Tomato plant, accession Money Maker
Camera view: tilt-top (135 deg); turntable rotation: 90 degrees
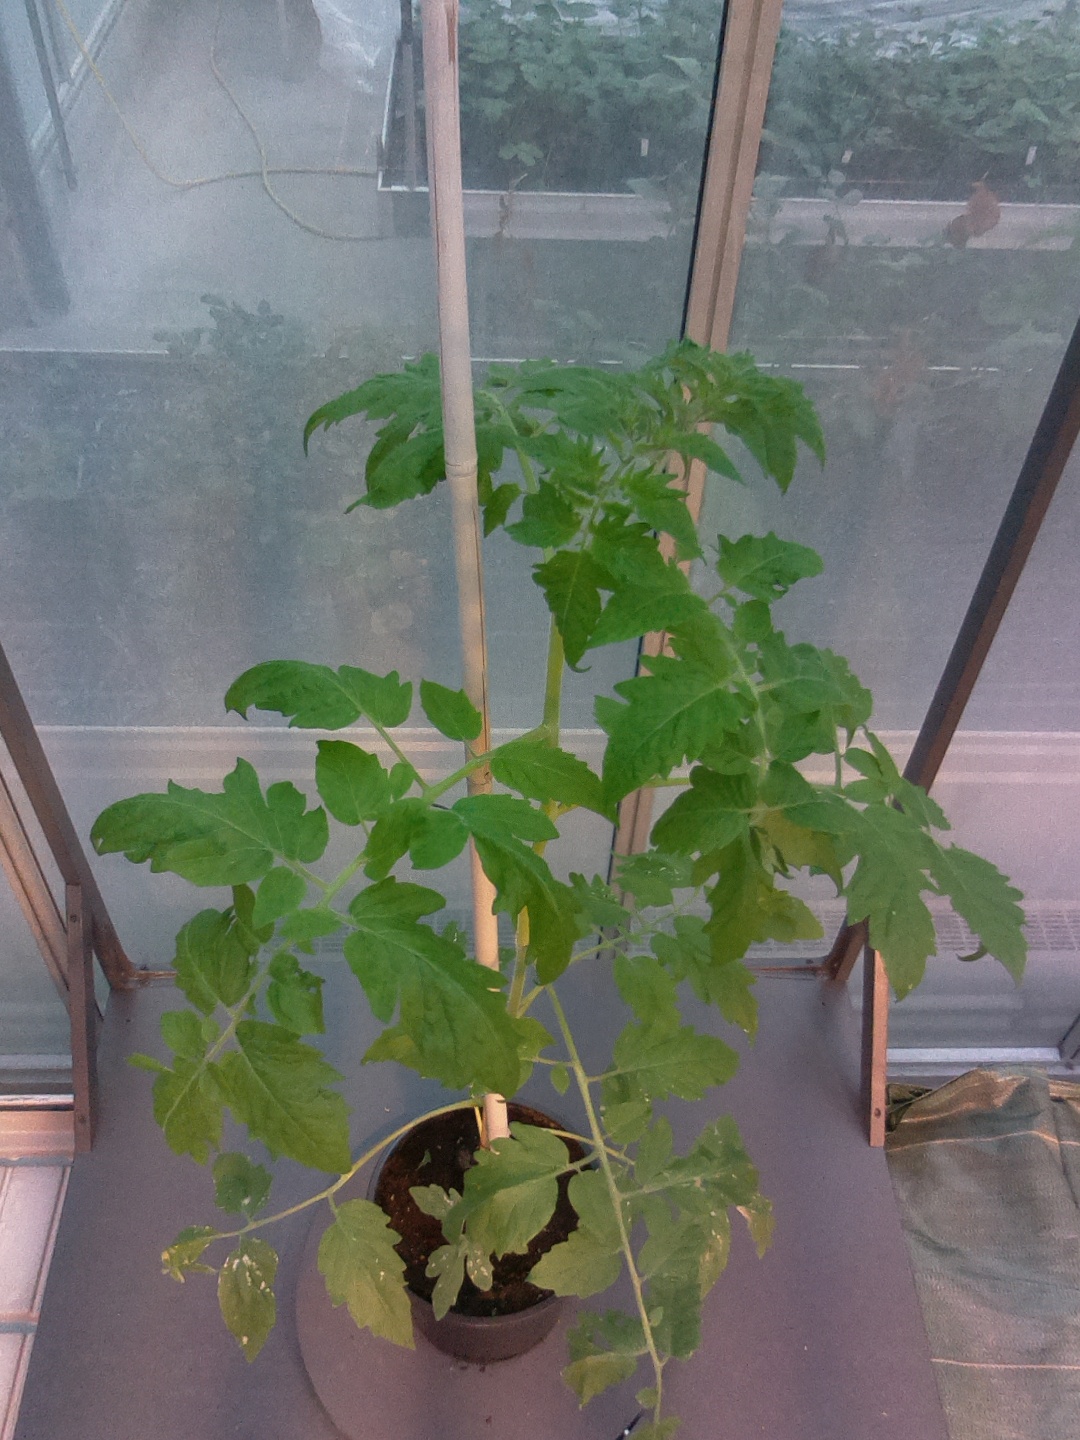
BBCH growth stage 54: 4 inflorescences visible